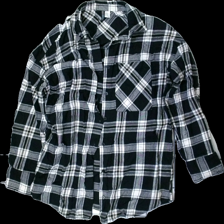
View: front
Type: Shirt
Category: Ladies
Brand: H&M
Colors: White, Black
Material: 100% cotton
Pattern: Checkered print
Cut: Regular
Size: XS
Season: All
Price range: 50-100
Recommended usage: Reuse